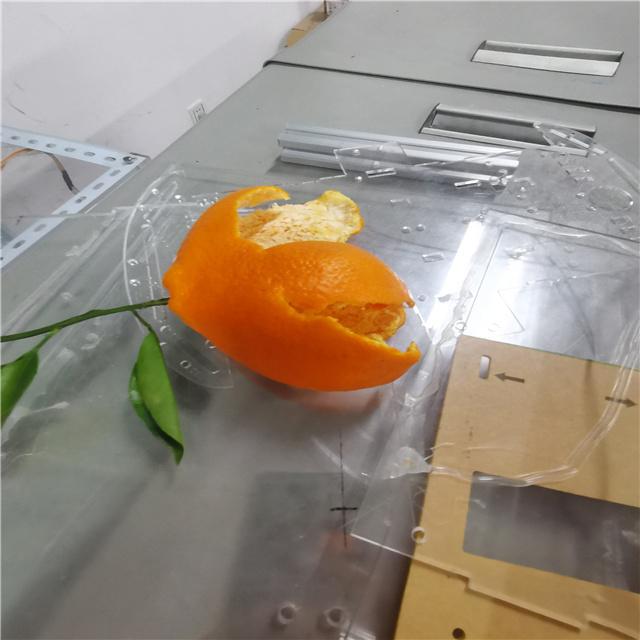
Label: peels